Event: Nepal Earthquake
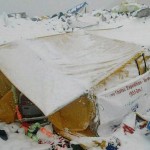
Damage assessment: damage